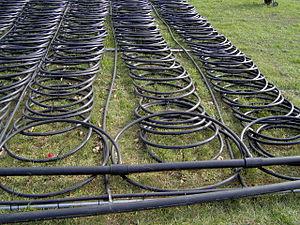
Exemple de système d'échangeur de chaleur à 12 lignes de boucle (de tuyauterie plastique) immergée dans un bassin. Le réseau de tuyaux est ici monté au sol, avant d'être coulé au fond d'une pièce d'eau rectangulaire, munie d'un lest de parpaings, pour être utilisé dans une installation de pompe à chaleur. En hiver des calories sont captées dans l'eau et en été ce sont les frigories qui sont valorisées. Ce système s'inspire de celui de puits canadien
Une pompe à chaleur, aussi appelée thermopompe en français canadien, est un dispositif permettant de transférer de l'énergie thermique d'un milieu à basse température vers un milieu à haute température. Ce dispositif permet donc d'inverser le sens naturel du transfert spontané de l'énergie thermique.